Gauchar

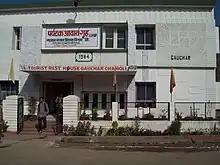
Gauchar Tourist Rest House

Gauchar (Garhwali) is a hill town located in Karnaprayag tehsil subdistrict within Chamoli district of Uttarakhand state in India. Gauchar is situated on the left bank of river Alaknanda and is en route to the celebrated holy destination of Badrinath. Situated at an altitude of above the sea level, Gauchar is surrounded by seven mountains. The town is well known for its historic trade fair and airstrip. It is also known for its work to curb the loss of lives in the 2013 floods of Uttarakhand. Gauchar is located on one of the largest pieces of flatland in this mountainous region of Uttarakhand.